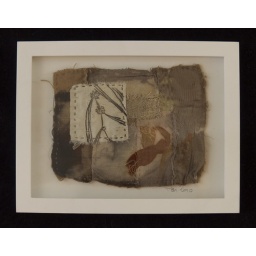
hand dyed with a combination of natural dyes. monoprinted and hand stitched.framed in white box frame